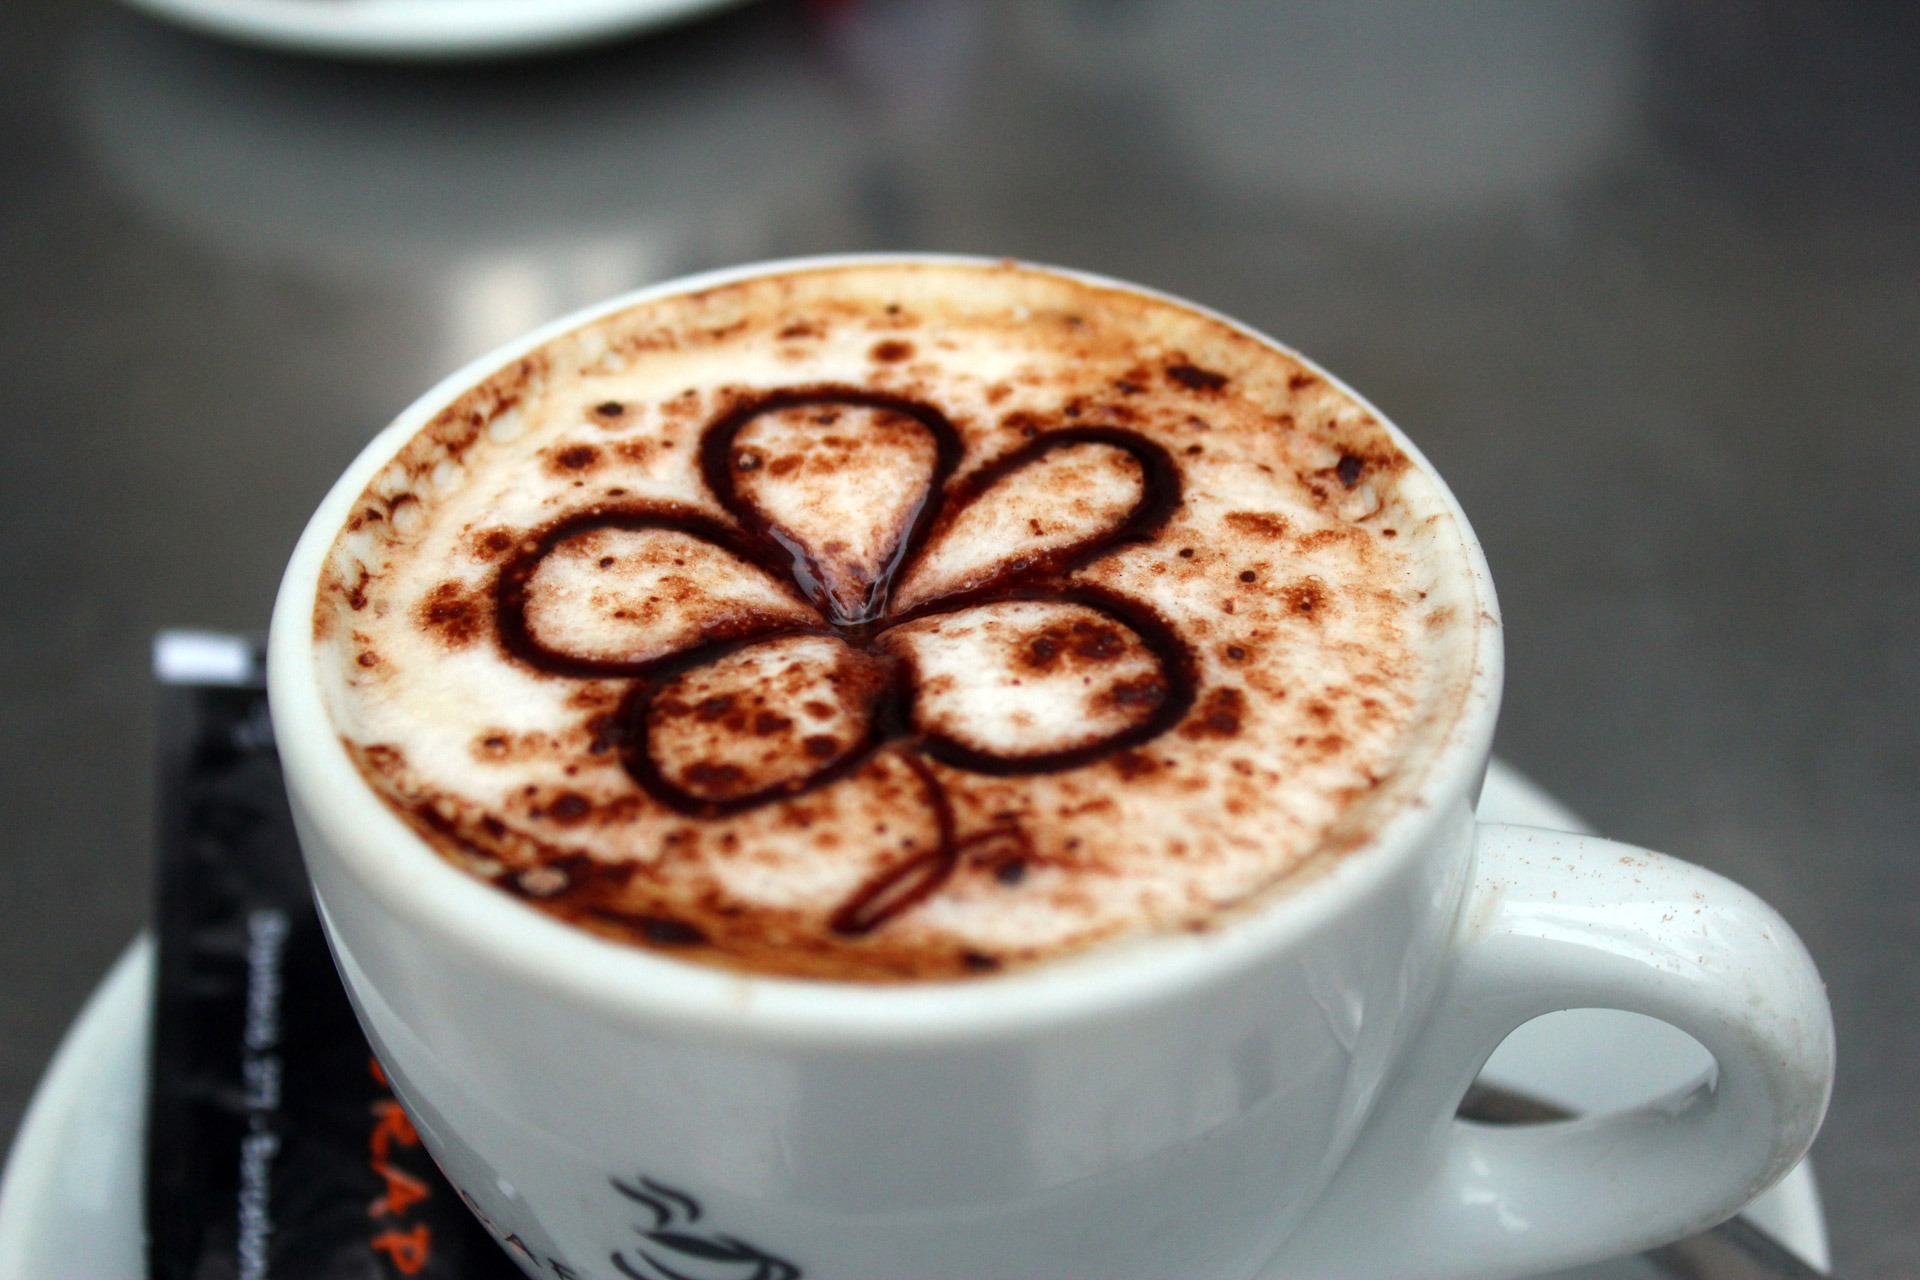
cafe, coffee, restaurant, foam, aroma, cup, latte, cappuccino, beverage, drink, breakfast, gourmet, espresso, mug, coffee cup, cream, energy, caffeine, froth, decorative, hot, tasty, java, aromatic, mocha, flavor, barista, flat white, caf au lait, caff macchiato, coffee milk, salep, mocaccino